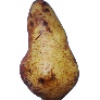
Label: pear_abate